Fulk Bourchier, 10th Baron FitzWarin

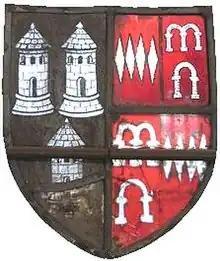
Arms of Sapcotes "Sable, three dovecotes argent" impaling Dinham "Gules, four fusils in fess ermine" (quartering Arches "Gules, three arches argent"), Bampton Church

Fulk Bourchier married Elizabeth Dynham (died 19 October 1516), the daughter of Sir John Dinham (1406–1458) of Nutwell by his wife Joan Arches (died 1497), and sister and coheir of John Dynham, 1st Baron Dynham (died 1501). After the death of Fulk Bourchier, Elizabeth Dynham remarried twice, firstly to Sir John Sapcotes (died 1501) of Elton, Huntingdonshire; a stained glass heraldic escutcheon survives in Bampton church showing the arms of Sapcotes impaling Dinham. After the death of Sapcotes, Elizabeth Dynham remarried secondly to Sir Thomas Brandon (died 27 January 1510) of Duddington, Northamptonshire. There was no issue of Elizabeth Dynham's marriage to Thomas Brandon, and according to Gunn, after his death she took a vow of celibacy before Bishop Fisher on 21 April 1510. She died 19 October 1516, and was buried in the Greyfriars, London.